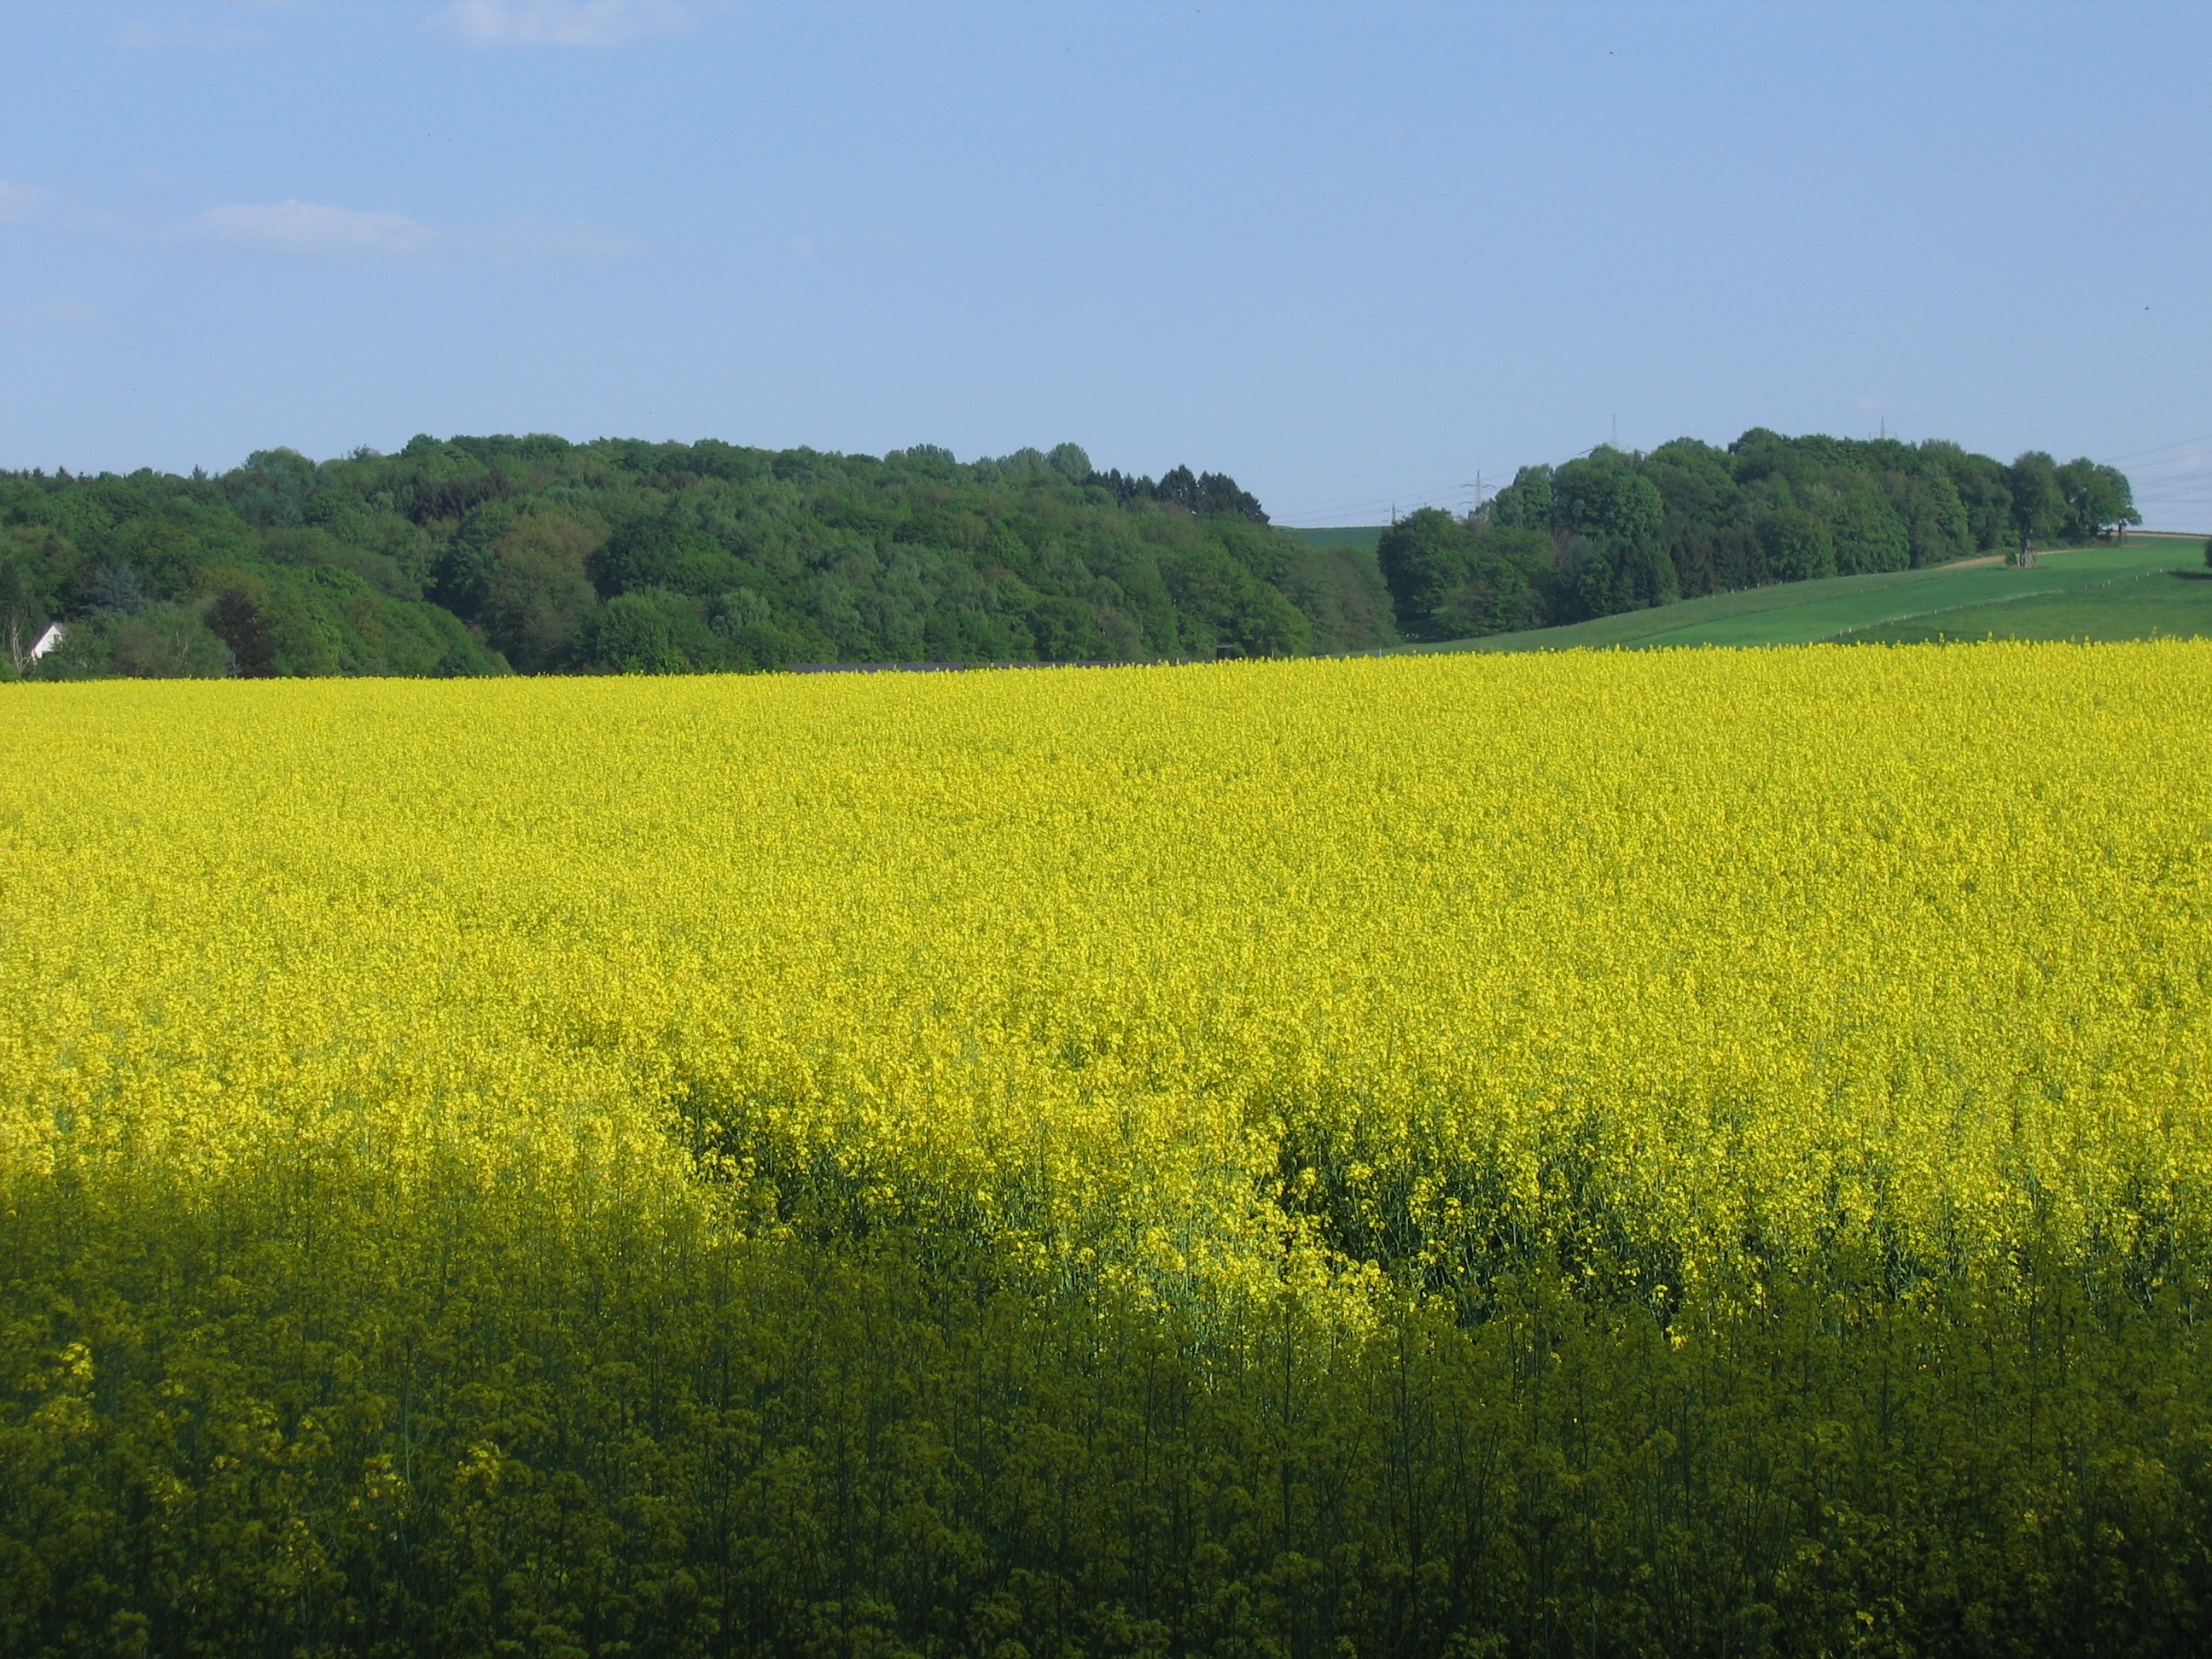
landscape, nature, plant, field, meadow, prairie, flower, food, produce, vegetable, crop, agriculture, plain, rapeseed, grassland, canola, brassica, rural area, oilseed rape, flowering plant, grass family, land plant, mustard plant, mustard and cabbage family, brassica rapa